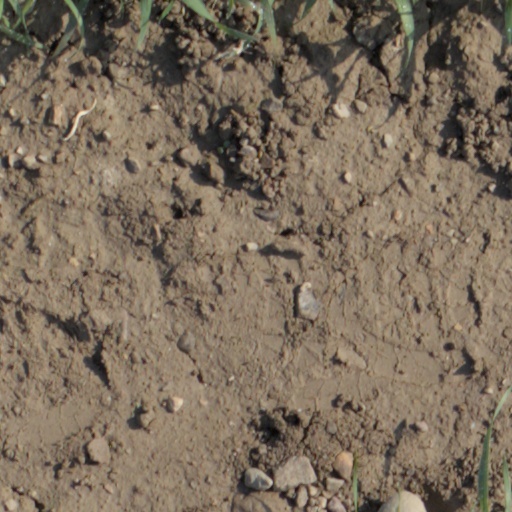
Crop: wheat